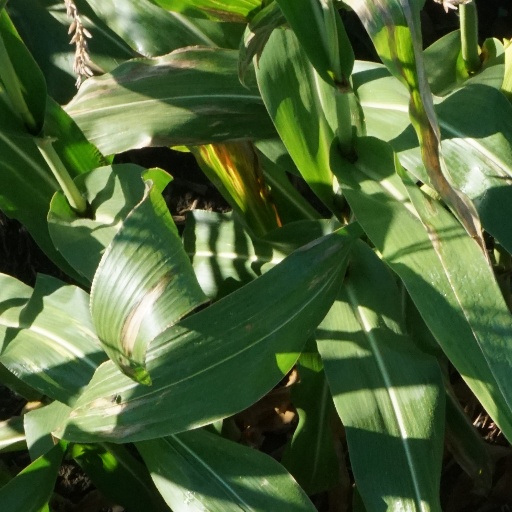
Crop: maize; corn